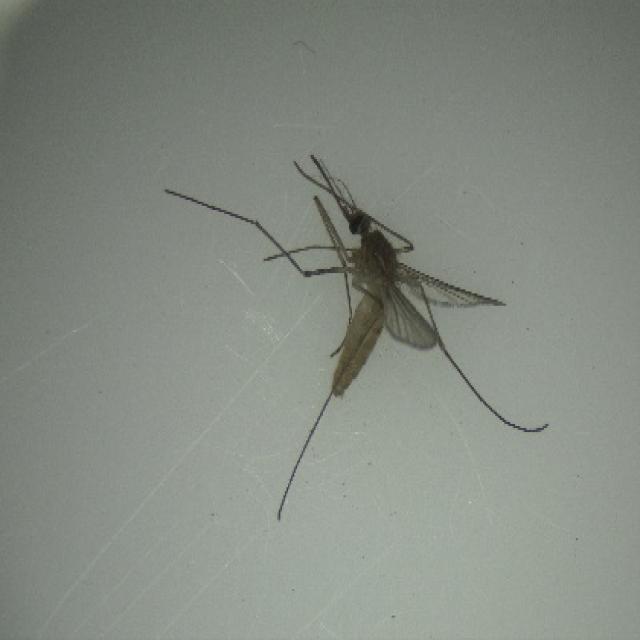
Species: culex_pipiens